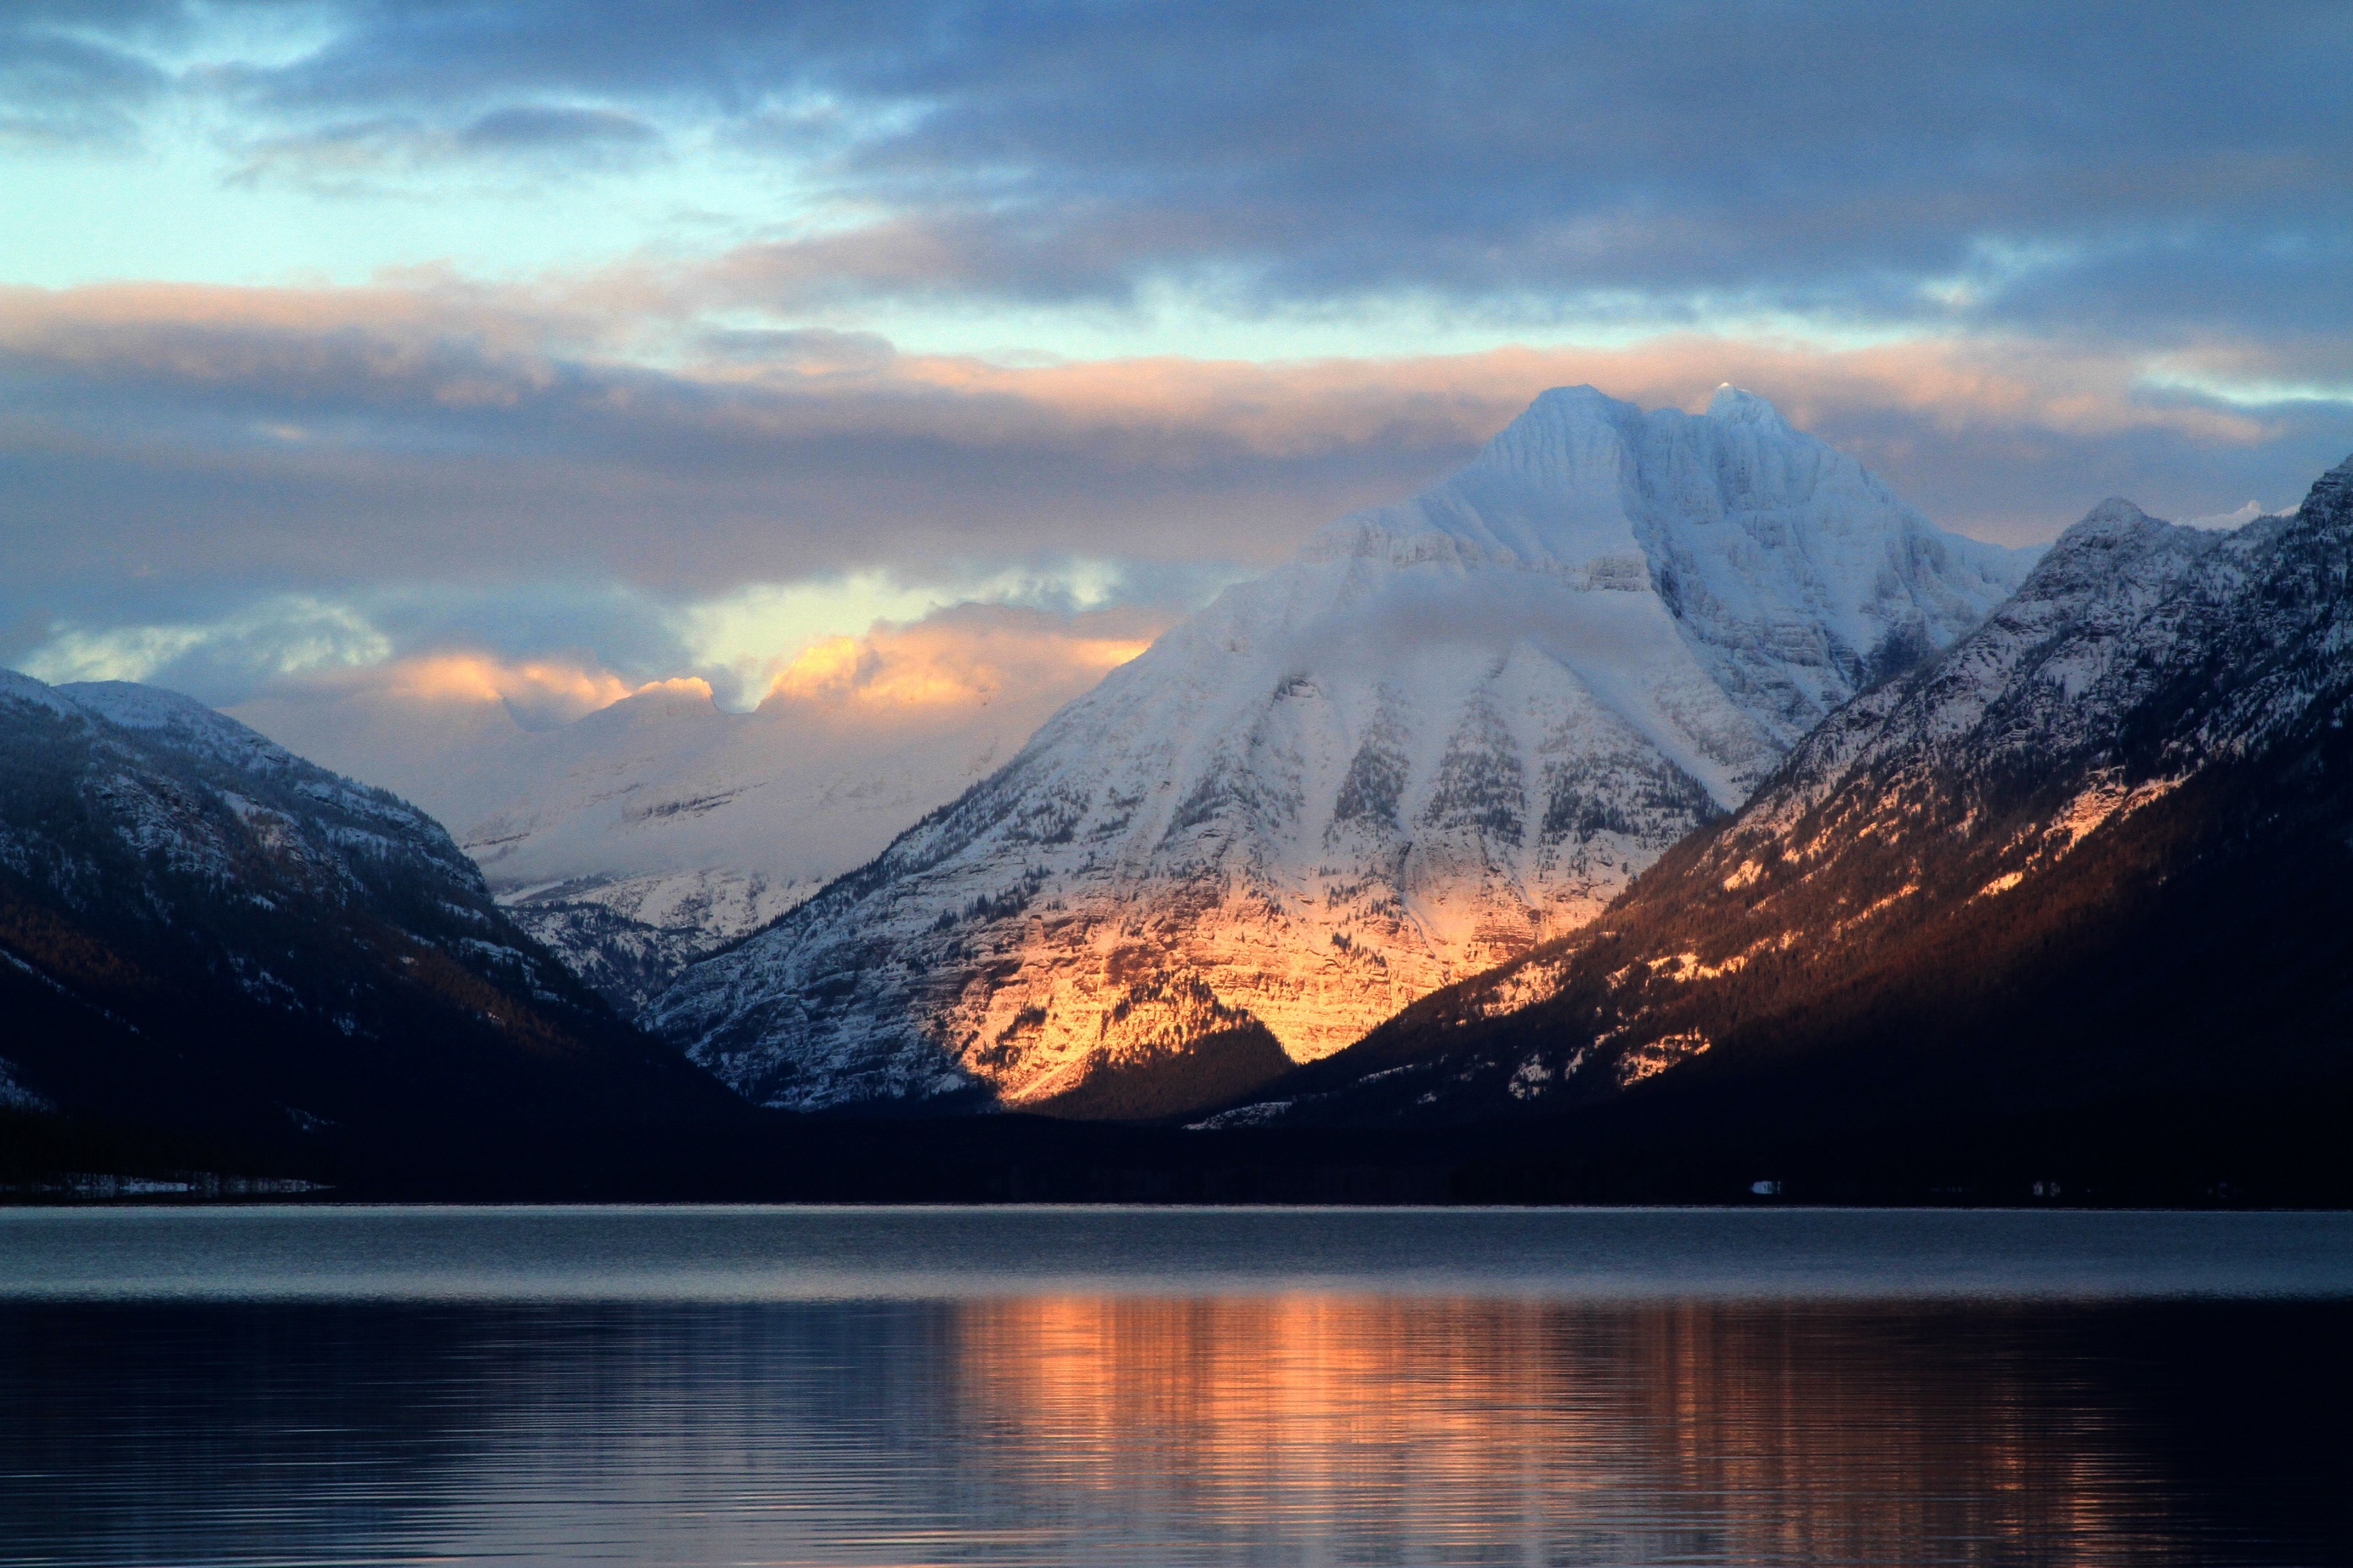
landscape, water, nature, mountain, cloud, sunrise, sunset, skyline, morning, lake, dawn, peak, mountain range, panorama, dusk, evening, twilight, reflection, scenic, usa, fjord, mountains, loch, montana, glacier national park, lake mcdonald, landform, atmospheric phenomenon, mountainous landforms